European and American voyages of scientific exploration

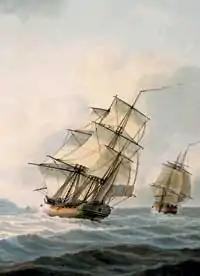
and by Samuel Adkin

A British expedition to explore the Arctic Sea. The two ships reached Svalbard before turning back because of the ice. The teenage Horatio Nelson was a midshipman aboard HMS "Carcass".